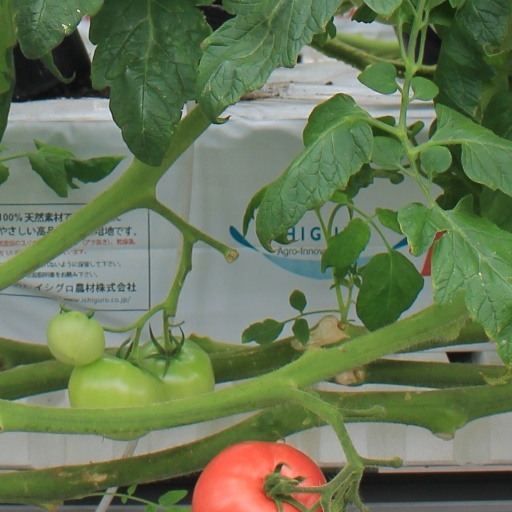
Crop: tomato